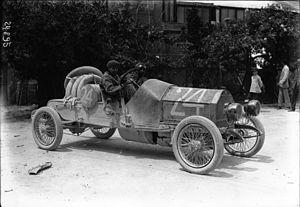
Cyril Snipe est un ancien pilote automobile anglais.
Società Ceirano Automobili Torino était un fabricant d'automobiles turinois.